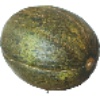
Label: melon_piel_de_sapo